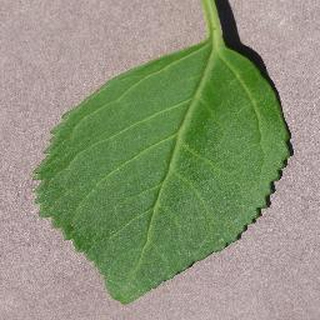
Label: healthy_cherry